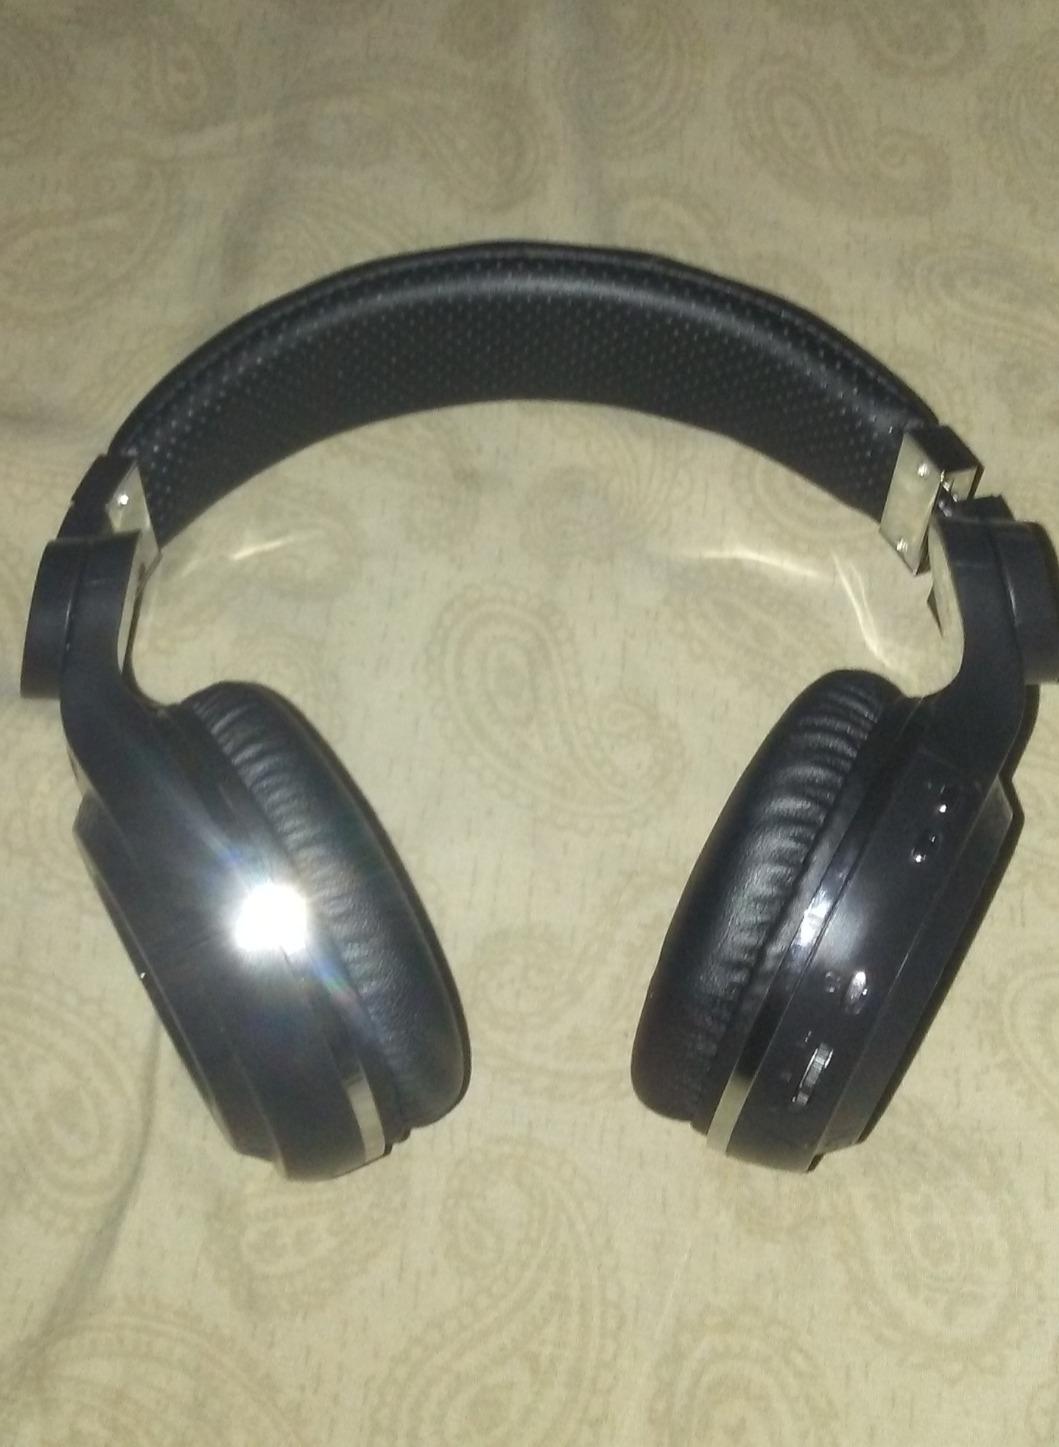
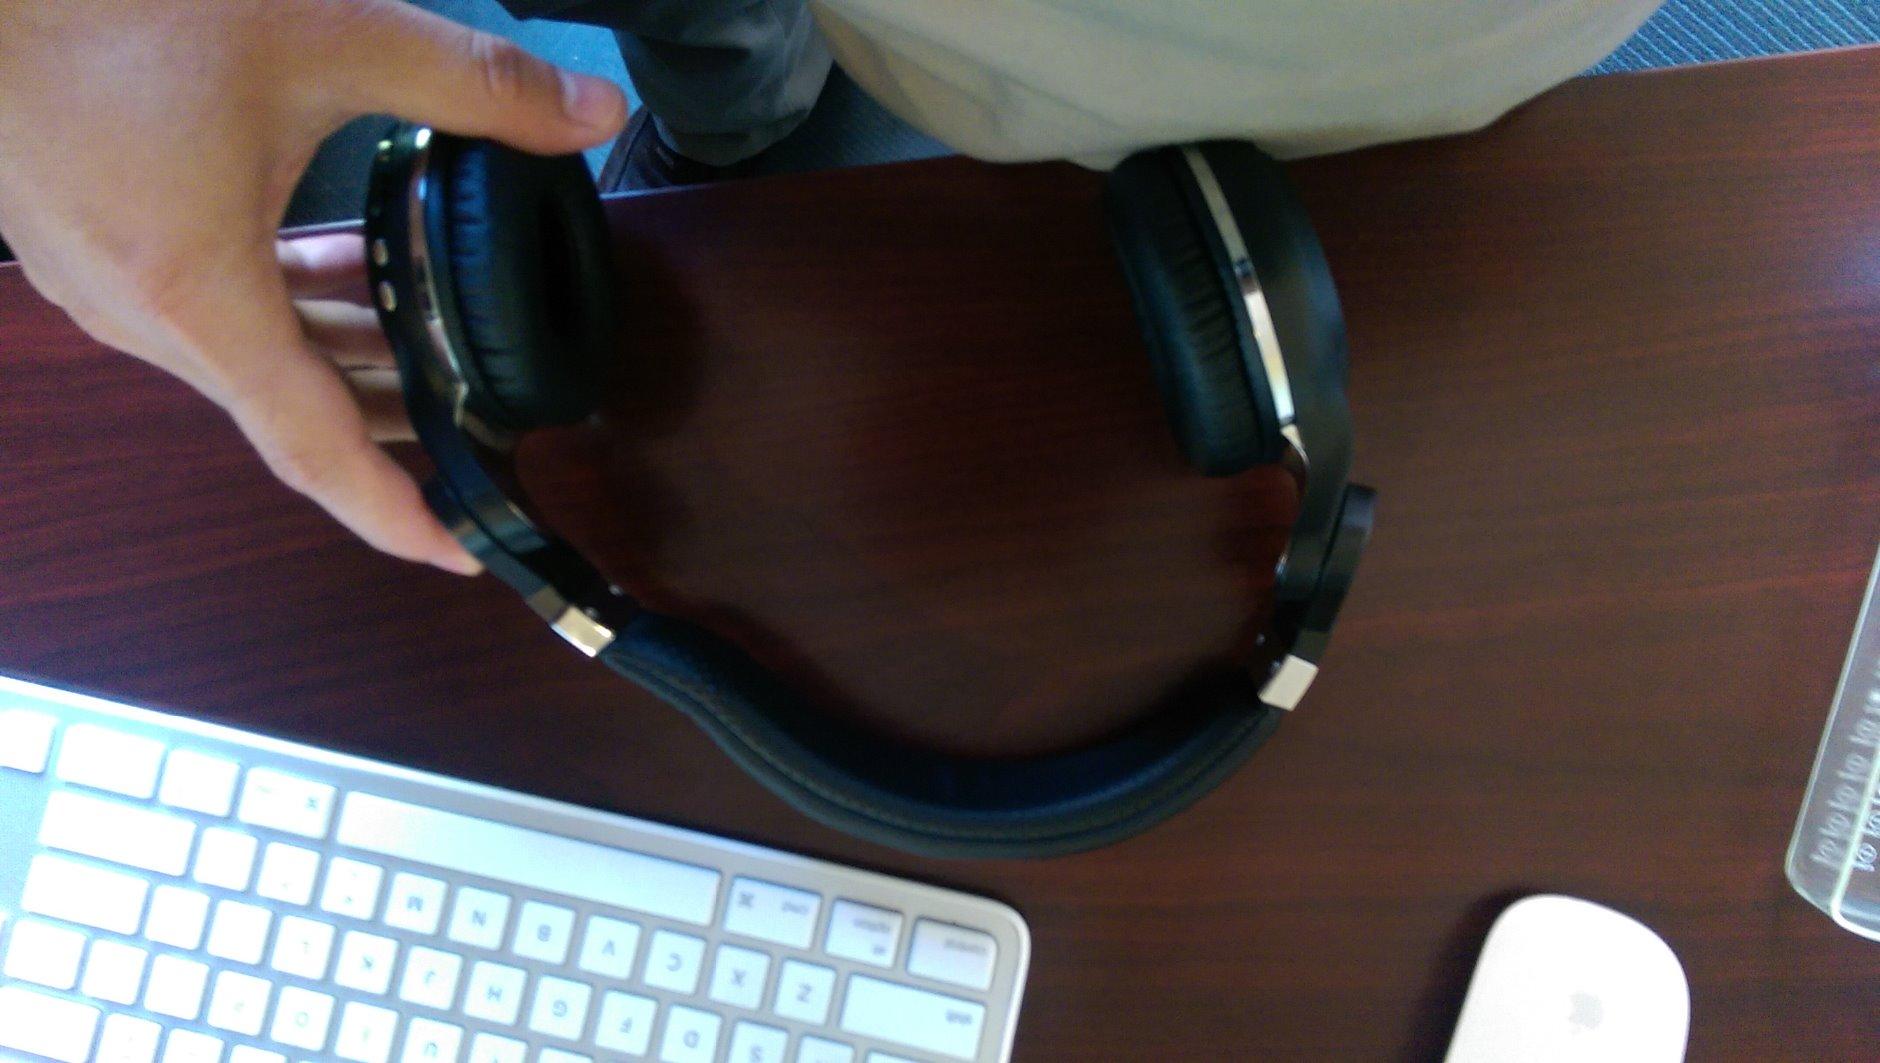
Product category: headphones
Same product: no